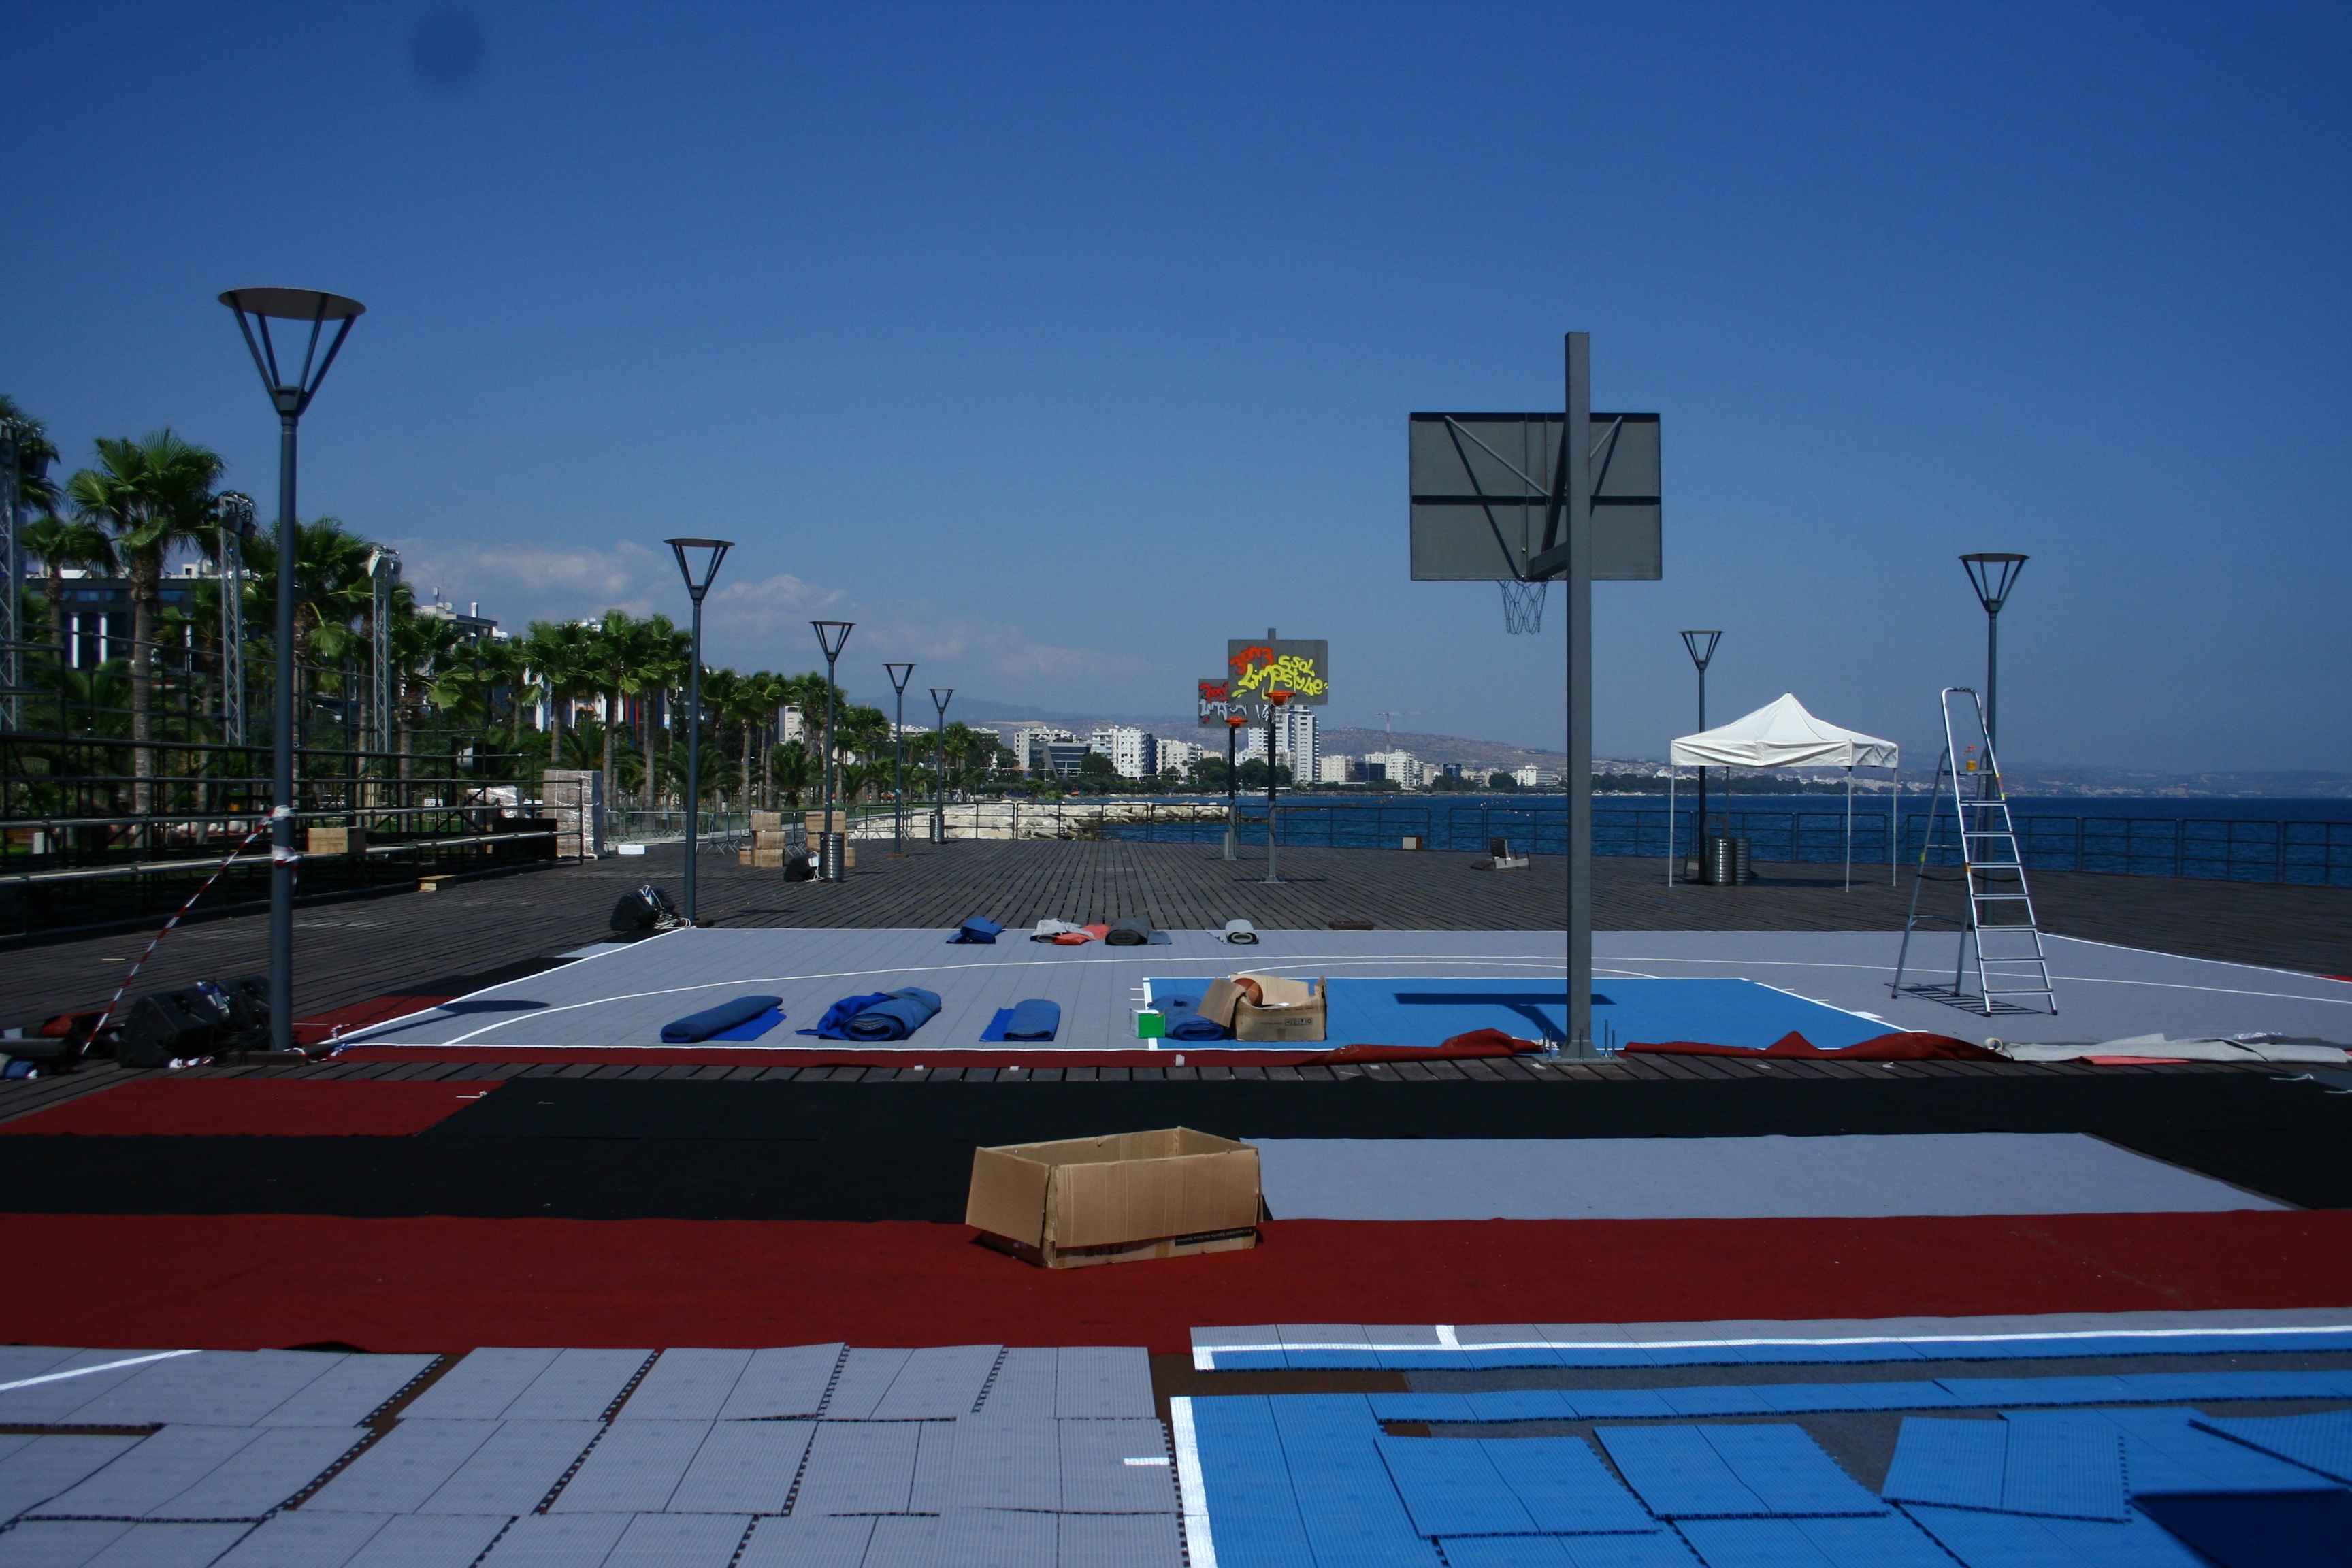
sea, dock, structure, walkway, vehicle, swimming pool, marina, stadium, sport venue